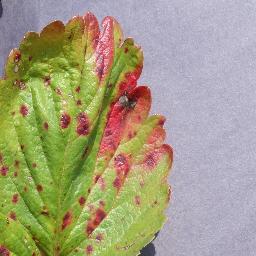
Label: Strawberry___Leaf_scorch